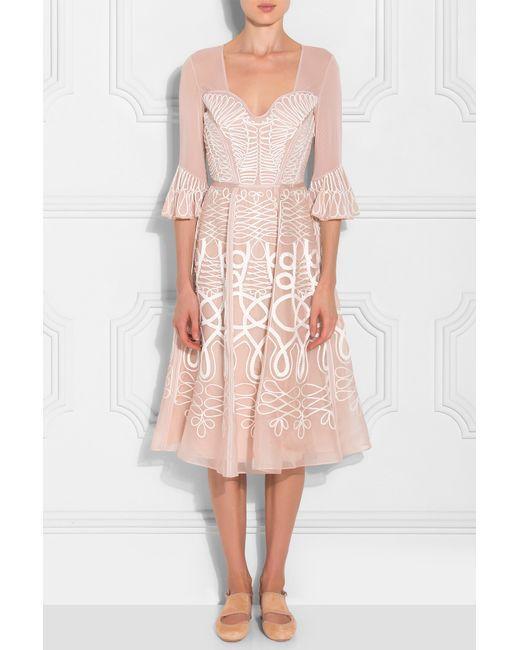
Rosa Midikleid mit halben Ärmeln für Damen